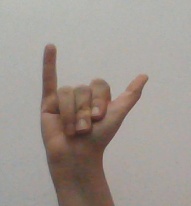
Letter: ya